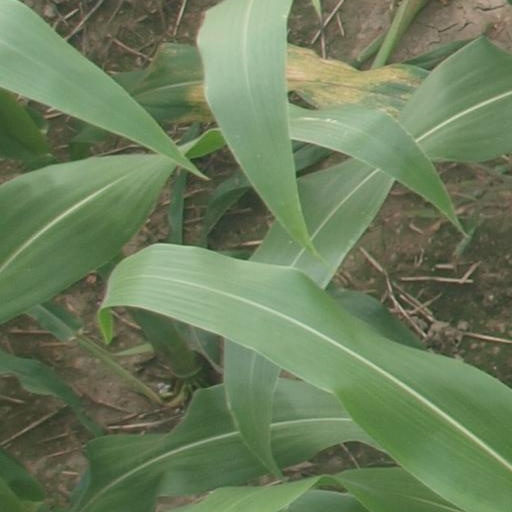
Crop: maize; corn